Polish culture during World War II

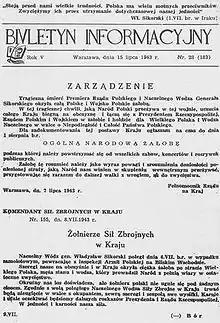
Polish Underground State "Information Bulletin", 15 July 1943, reports the death of Gen. Sikorski and orders a national day of mourning

All publications and media were subjected to censorship. The Soviets sought to recruit Polish left-wing intellectuals who were willing to cooperate. Soon after the Soviet invasion, the Writers' Association of Soviet Ukraine created a local chapter in Lwów; there was a Polish-language theater and radio station. Polish cultural activities in Minsk and Vilnius were less organized. These activities were strictly controlled by the Soviet authorities, which saw to it that these activities portrayed the new Soviet regime in a positive light and vilified the former Polish government.